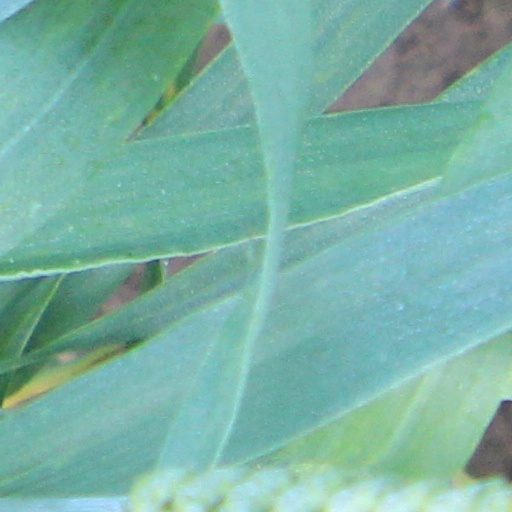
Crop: wheat